Describe the emotion expressed in this image:  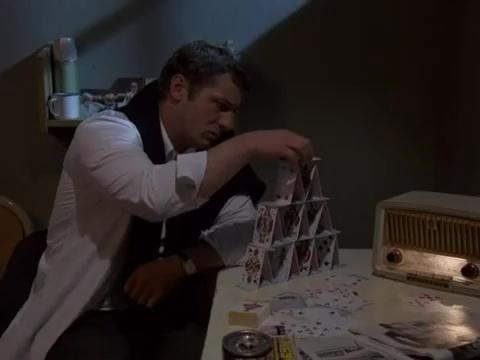
This person displays Pain, valence and arousal with low intensity.